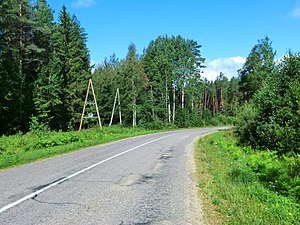
Bērzkalnes pagasts
Vej igennem Bērzkalnes pagasts
Bērzkalnes pagasts er en territorial enhed i Balvu novads i Letland. Pagasten etableredes i 1945, havde 585 indbyggere i 2010 og 498 indbyggere i 2016 og omfatter et areal på 102,75 kvadratkilometer. Hovedbyen i pagasten er Bērzkalne.